Clear Mountain, Queensland

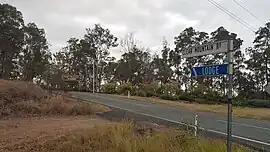
Clear Mountain Road, 2023

Clear Mountain is a rural locality in the City of Moreton Bay, Queensland, Australia. In the , Clear Mountain had a population of 807 people.